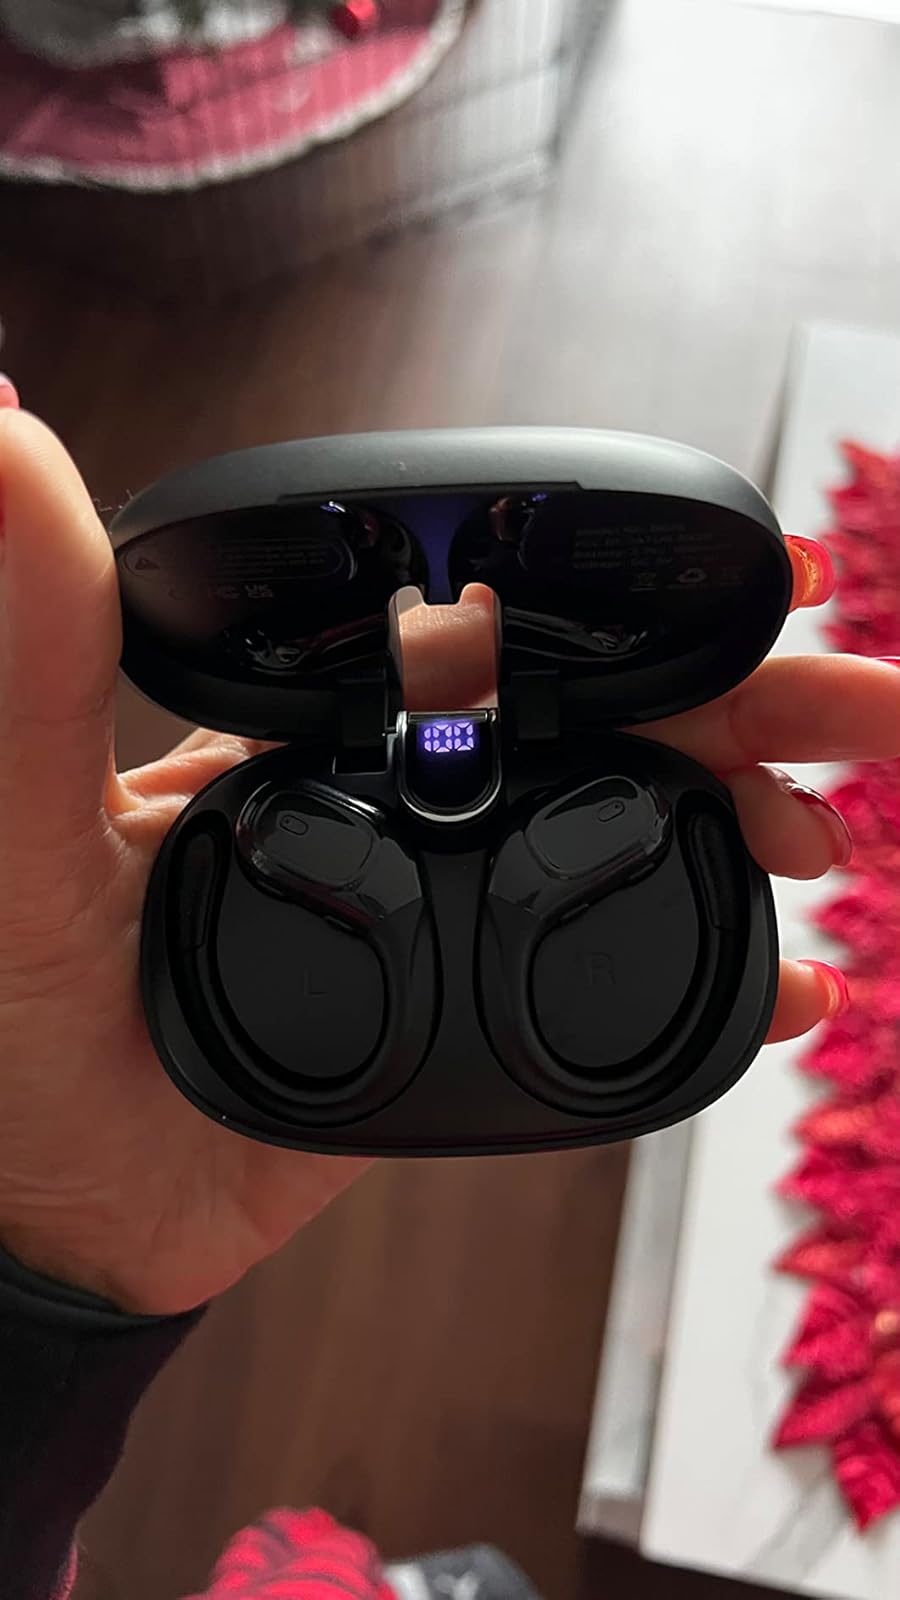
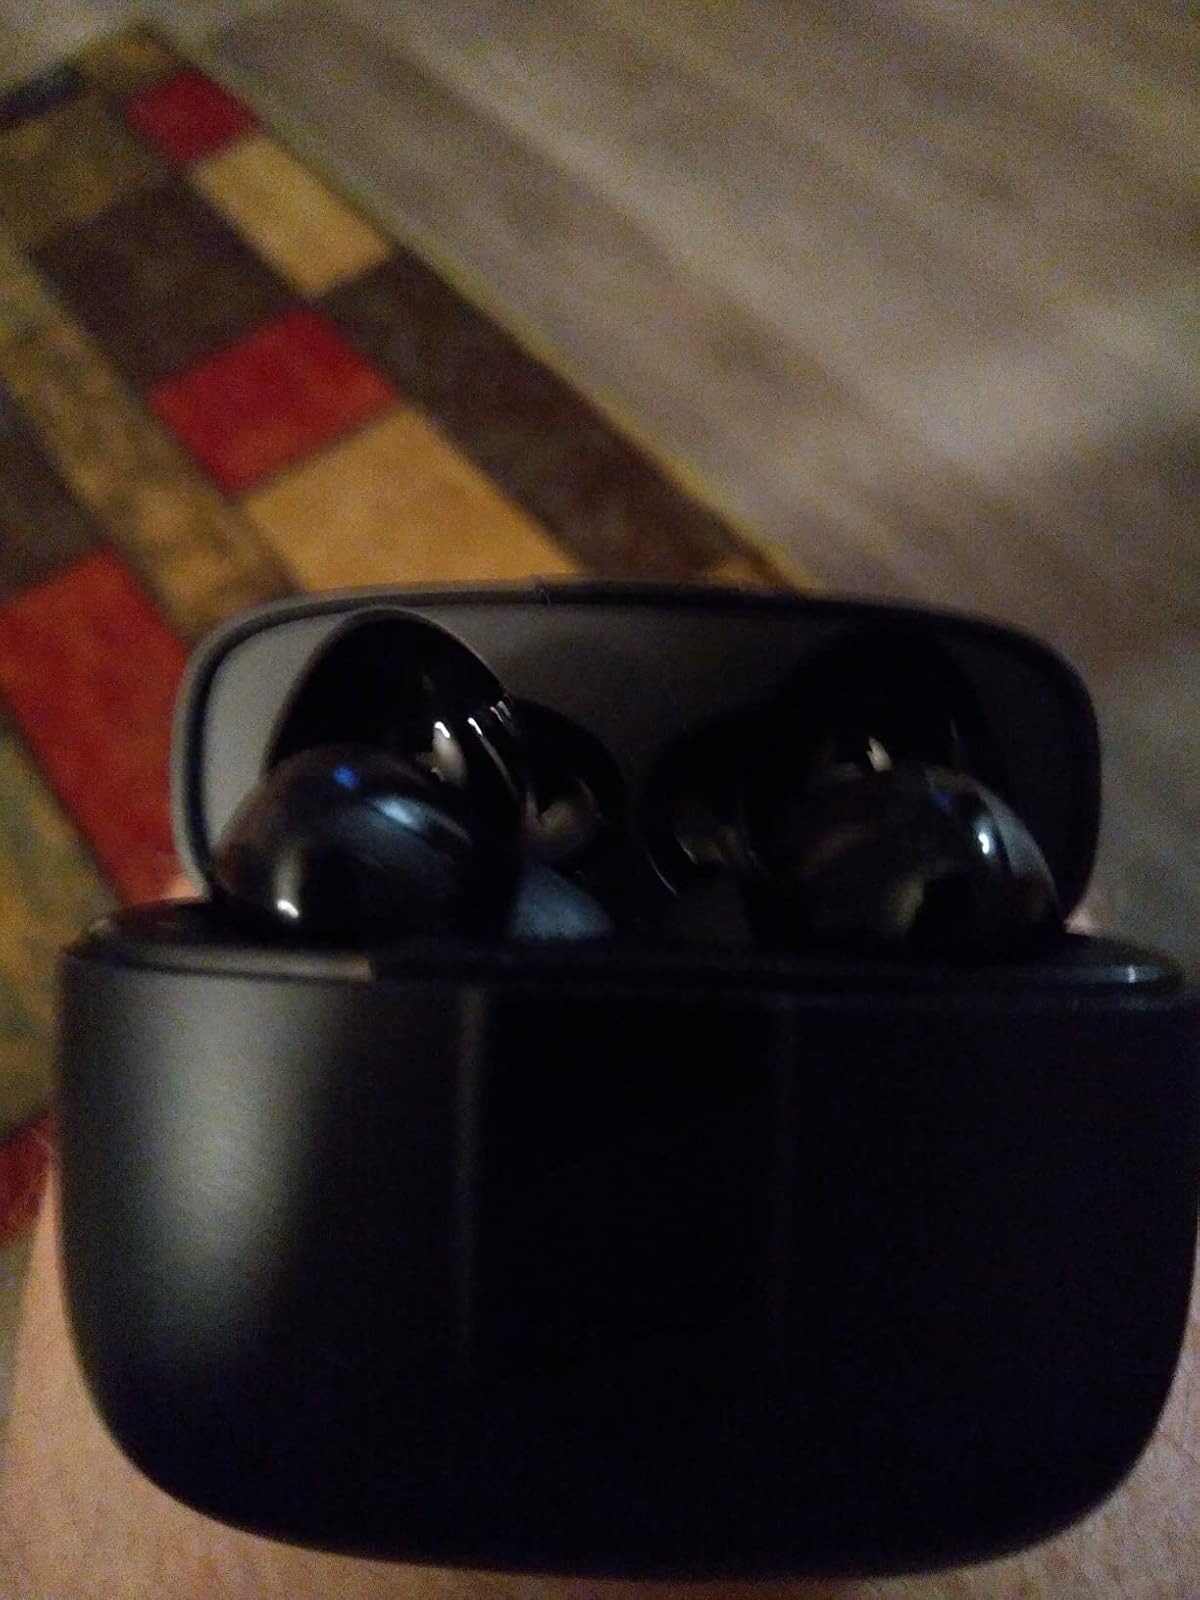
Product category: earbuds
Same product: no